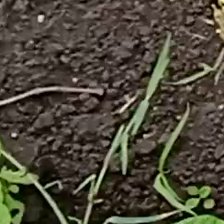
Weed species: Harali_(Cynodon_dactylon)